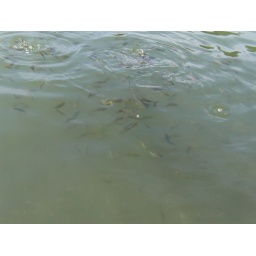
the fish in the lake